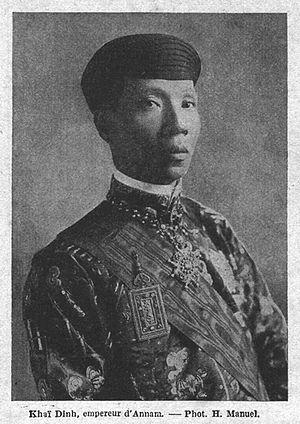
Khải_Định, empereur d'Annam.